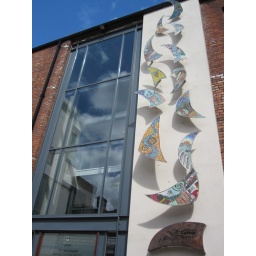
Artwork decorating a new office building in the cathedral quarter. Each panel decorated with intricate mosaics.